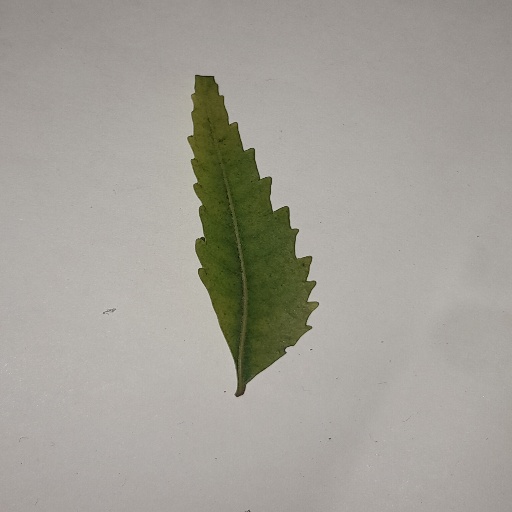
Species: Neem
Leaf condition: Yellow Leaf